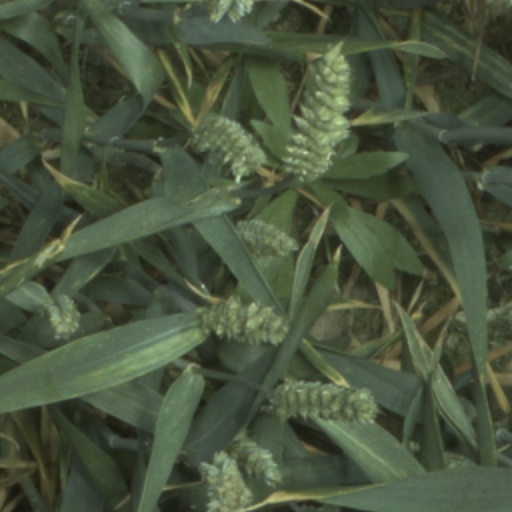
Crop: wheat